Lima and Callao Metro

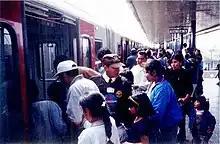
The Lima Metro at its beginnings

On August 5, 2001, the AATE (Electrical Train Autonomous Authority) was passed on to the Metropolitan Municipality of Lima through the Urgency Decree N° 058–2001. Subsequently, the Lima Metro only made trips to give preventive maintenance to the trains.